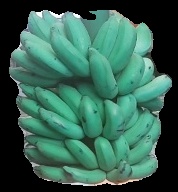
Variety: elakki-bale
Grade: grade2